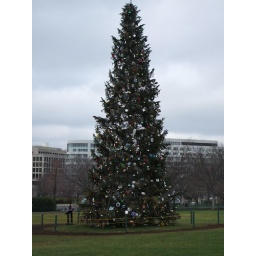
big christmas tree in front of captol building